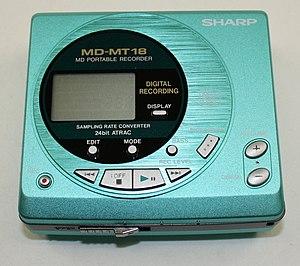
Lecteur de MiniDisc de la marque Sharp
MiniDisc est le nom donné à un support magnéto-optique d'enregistrement et de reproduction numérique développé en 1986 par Sony et lancé en 1992. Sony a annoncé l'arrêt de la production des lecteurs MiniDisc en 2013.